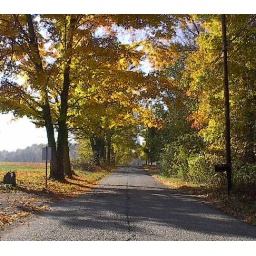
Taken October 29, 2005. Our house is just up the road and over the hill.